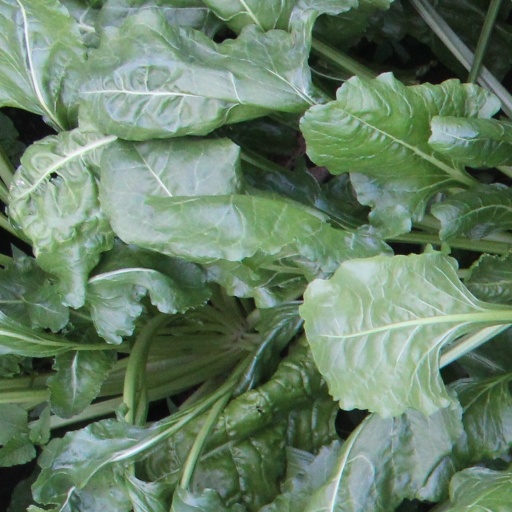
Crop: sugar beet